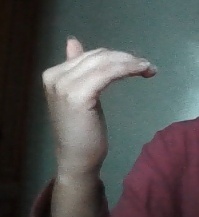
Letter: khaa